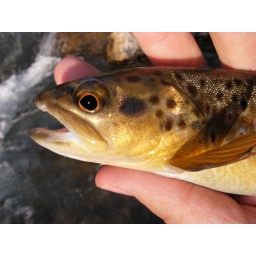
golden brown trout in hand line removed